Simon Nessman

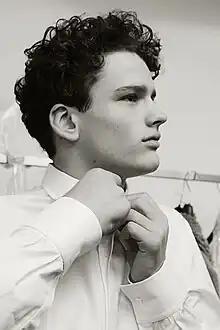
Nessman in 2011

Simon Nessman (born November 6, 1989) is a Canadian model from Courtenay, British Columbia.